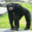
Label: chimpanzee